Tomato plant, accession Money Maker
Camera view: bottom (45 deg); turntable rotation: 60 degrees
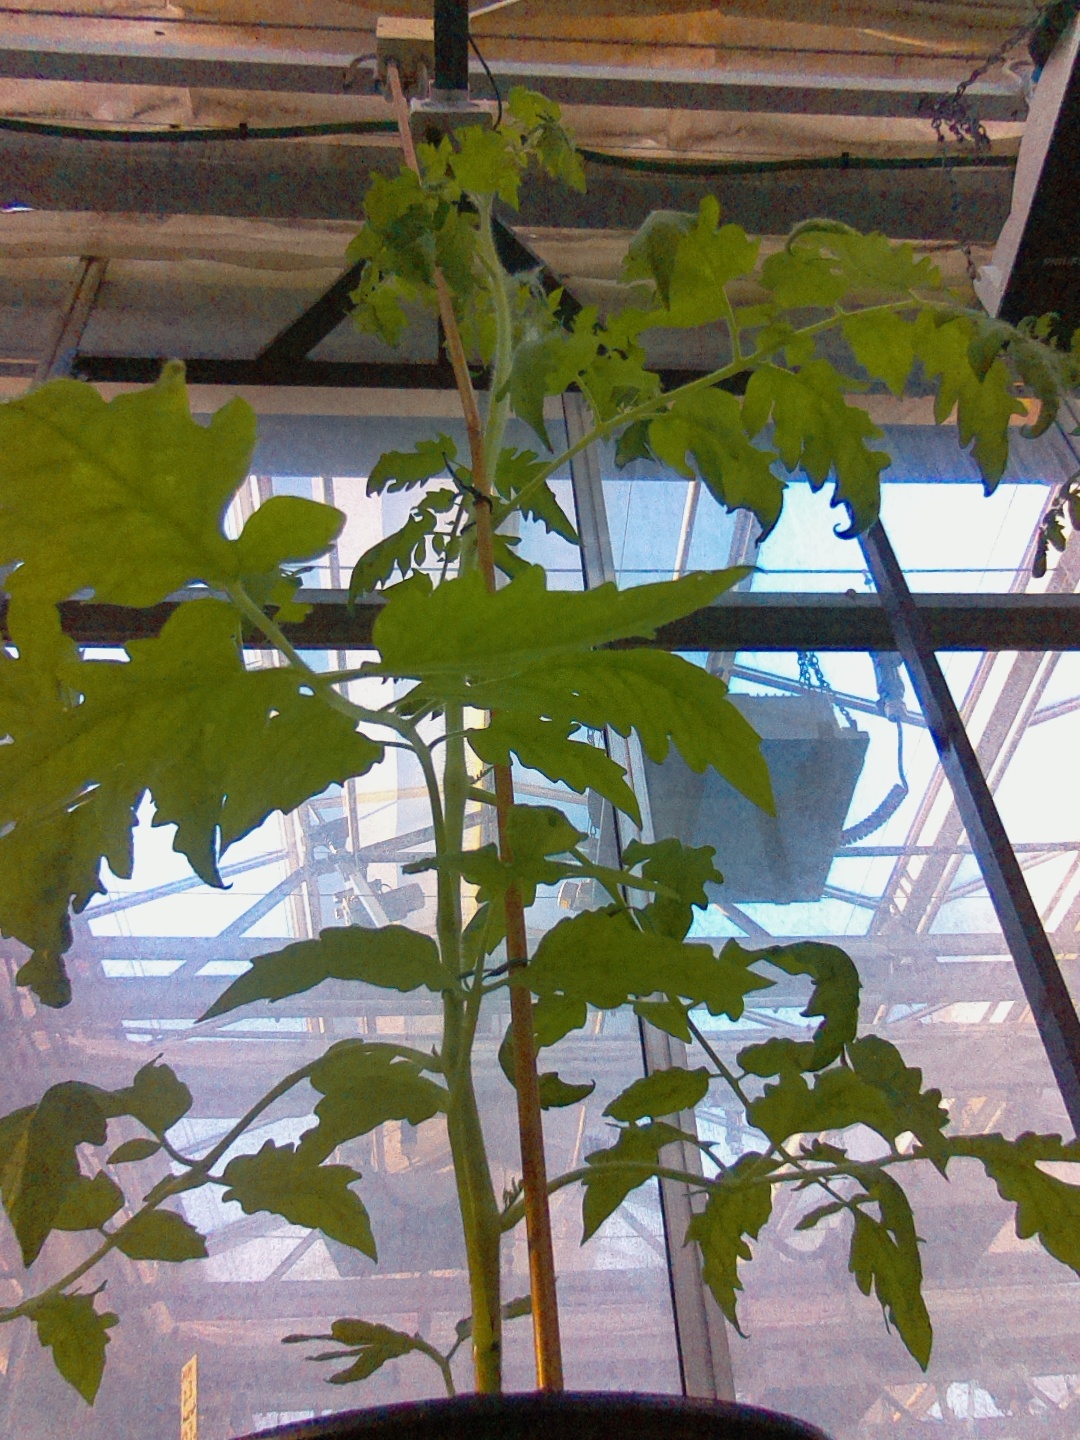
BBCH growth stage 22: 20%-30% Side shoots formed